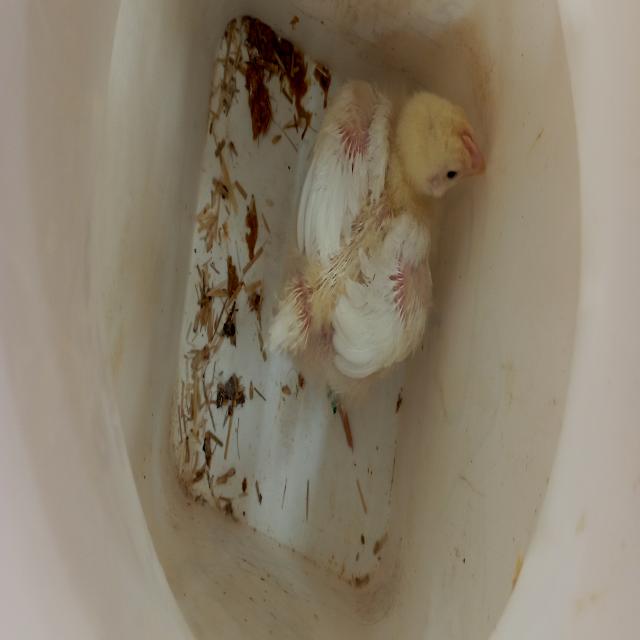
Weight: 560 g